China–Pakistan relations

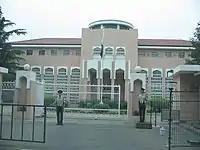
Pakistan embassy in Beijing, China.

Both countries have generally pursued a bilateral policy that focuses to strengthen their alliance in all areas. While serving as China's main bridge to the Muslim world, Pakistan has also played an important role in closing the communication gap between China and the United States—namely through the 1972 visit by Richard Nixon to China. Recent rankings have described Pakistan as the country that is most under Chinese political influence. According to a 2014 poll by the BBC World Service, over 75% of Pakistanis view China's influence positively, with less than 15% expressing a negative view. Chinese citizens have been reported in similar polls as holding the third-most positive opinion of Pakistan's influence in the world, behind only Indonesia as well as Pakistan itself. In March 2022, a poll coordinated by Palacký University Olomouc found that 73% of Chinese citizens held favourable views of Pakistan, placing it behind only Russia in that regard.